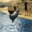
Label: dolphin